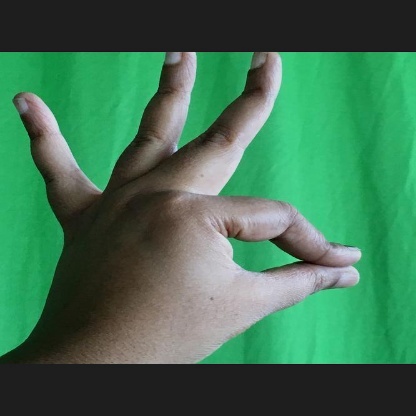
Mudra: Hamsasyam